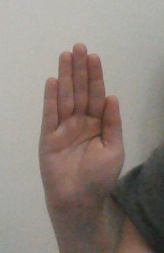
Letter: seen